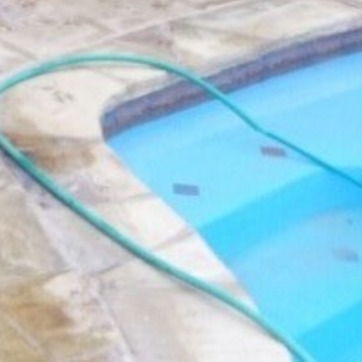
Material: water